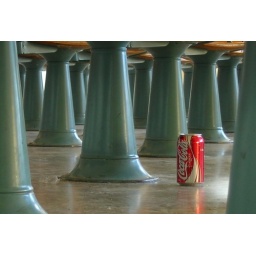
coca-cola can in a forest of desks